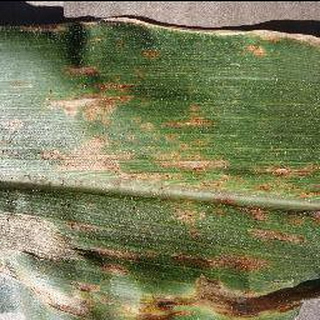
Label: corn_cercospora_leaf_spot